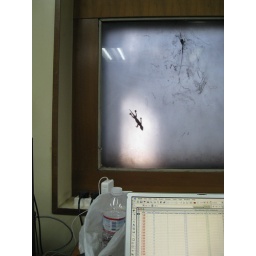
Gecko on window in front of my desk at work